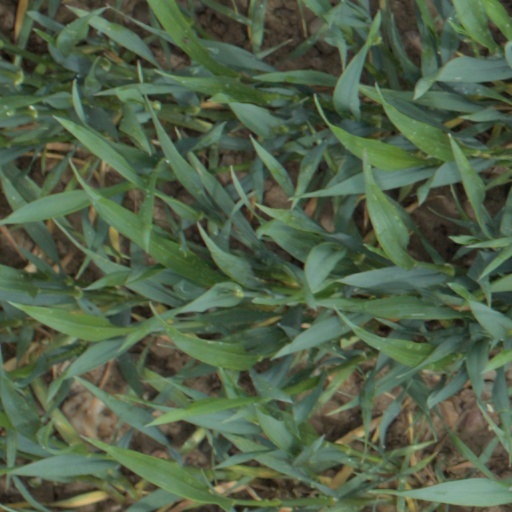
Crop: wheat